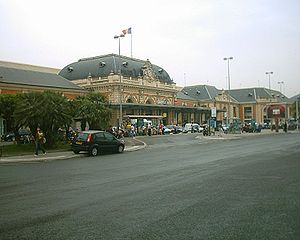
Nice / Transport / Tog
Nice hovedbanegård
Nice er en fransk by placeret i det sydøstlige